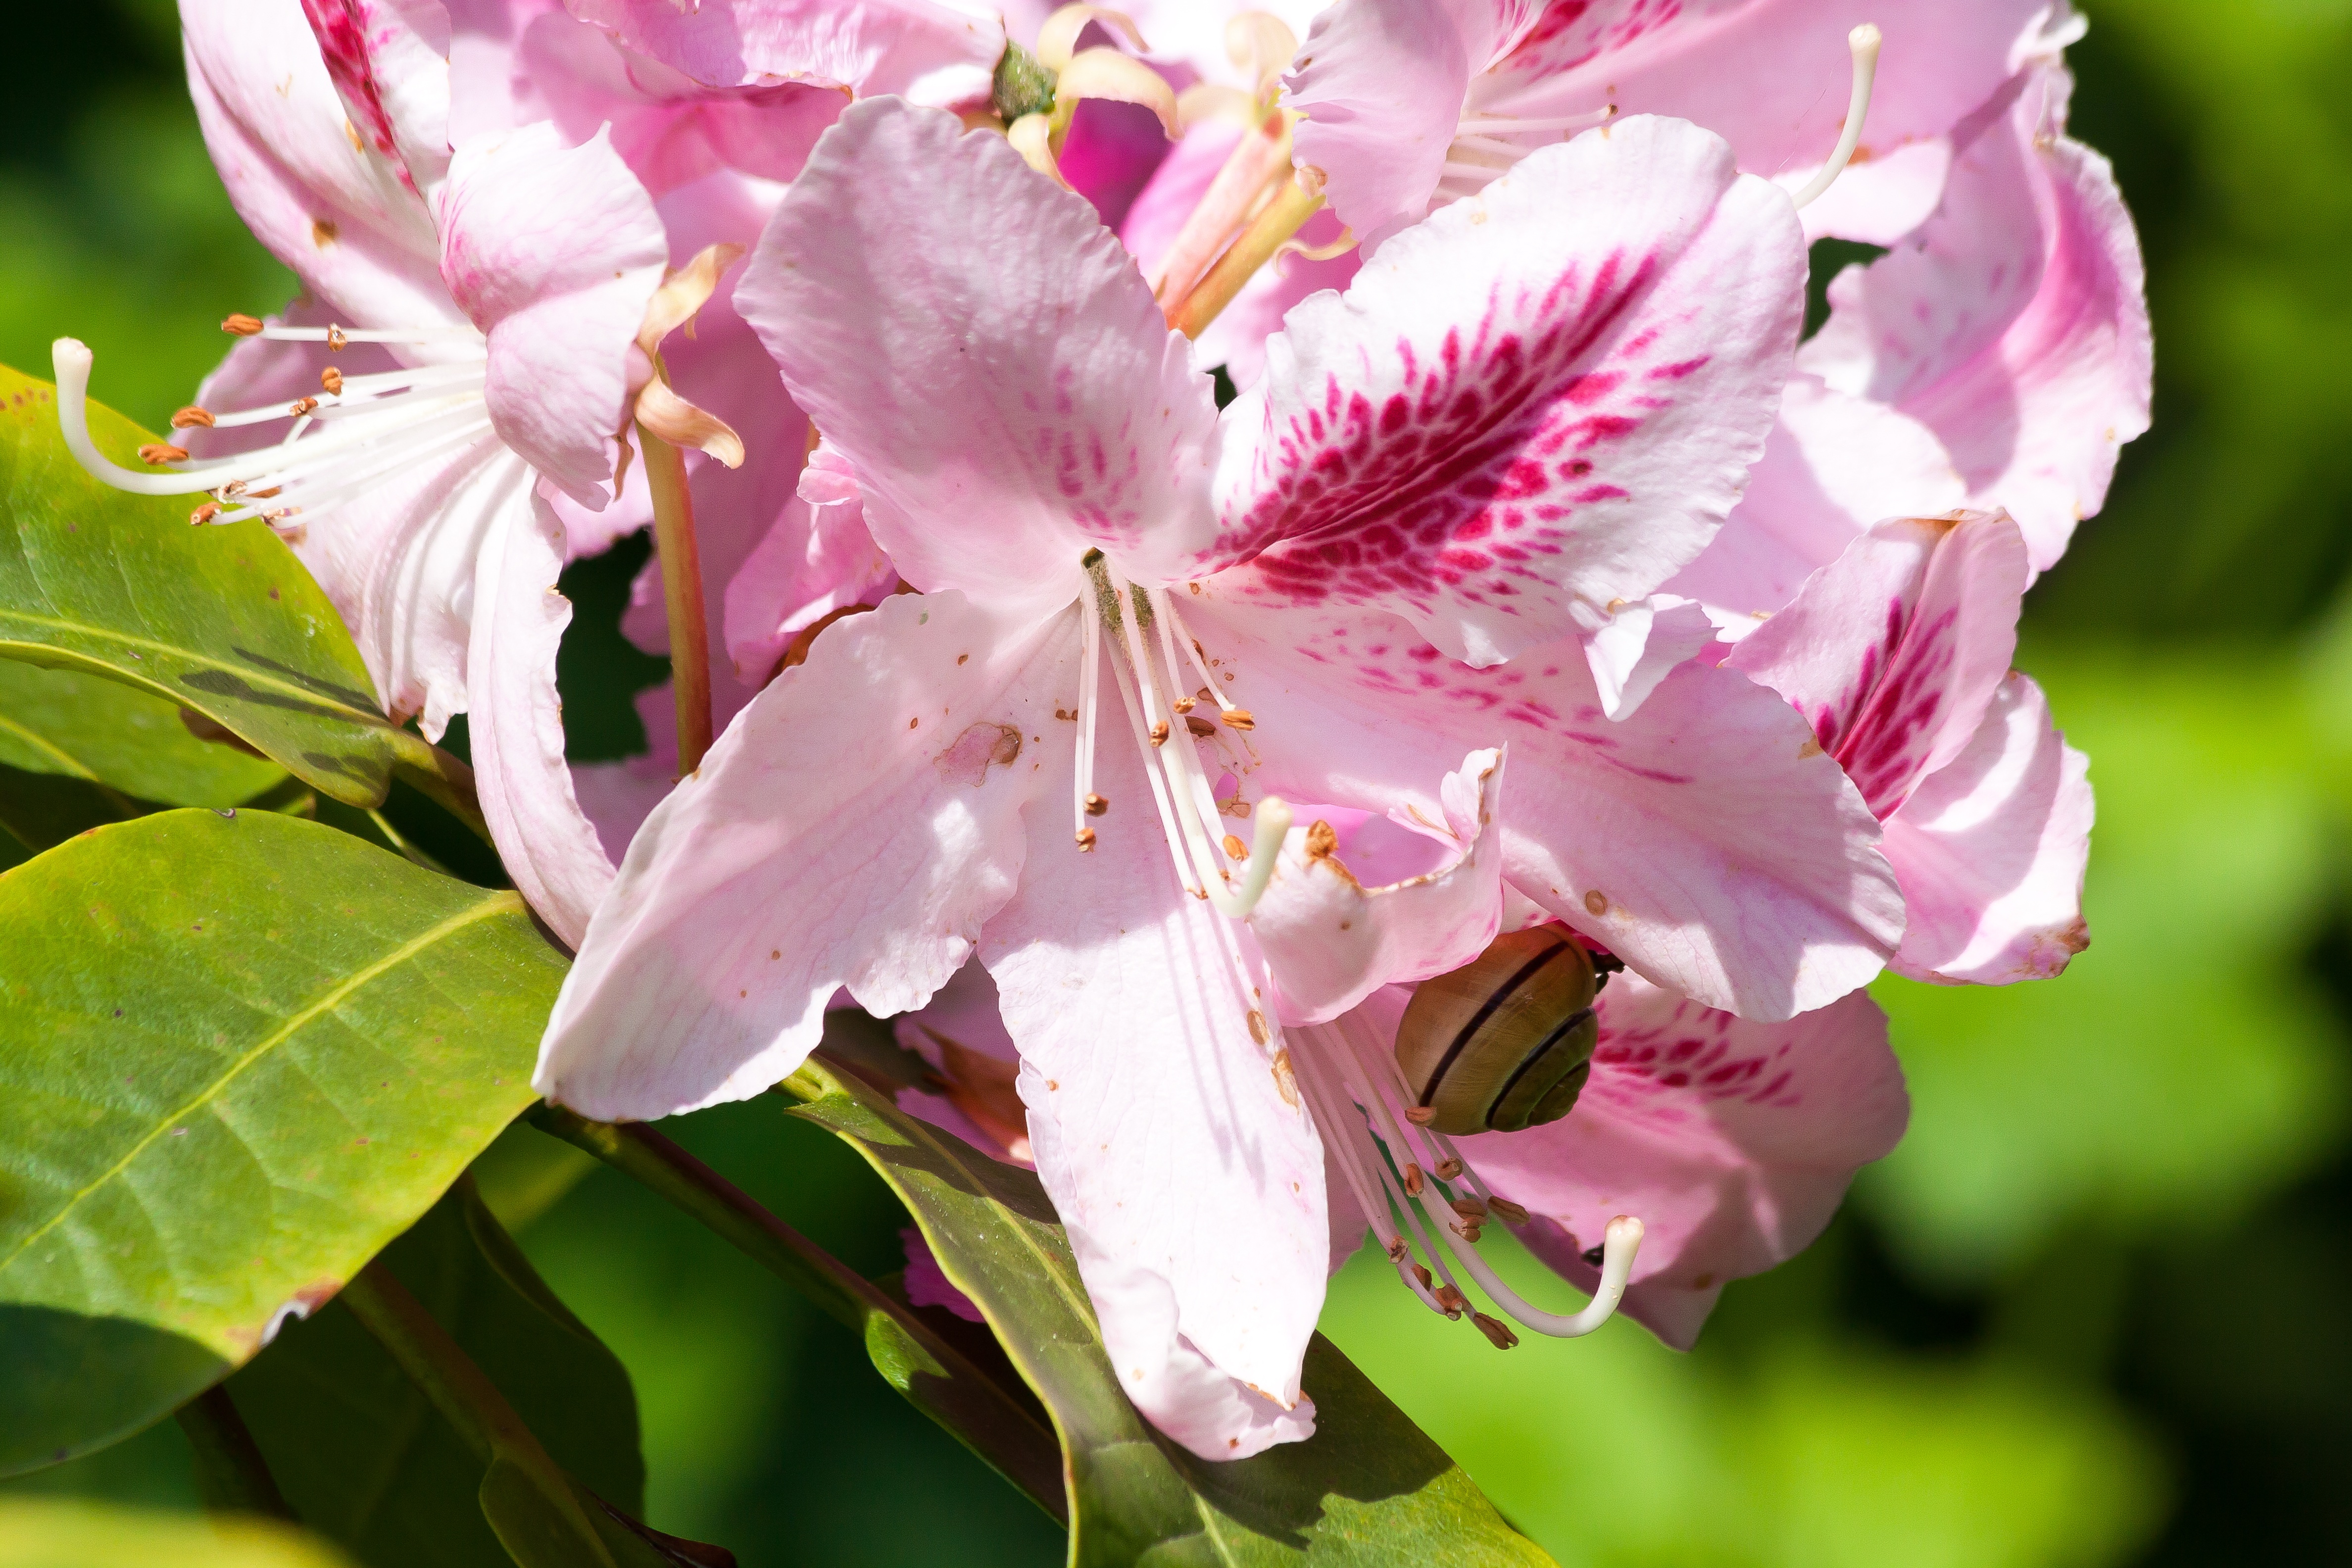
nature, blossom, plant, flower, petal, green, botany, pink, flora, shrub, rhododendron, macro photography, ericaceae, flowering plant, genus, inflorescences, traub notes, doldentraub, family of ericaceae, woody plant, land plant